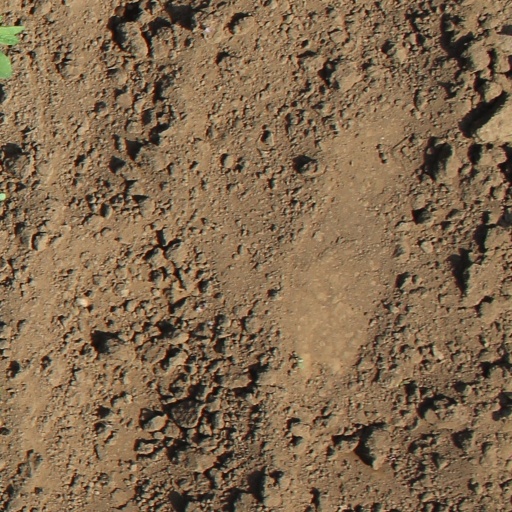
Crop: soybean